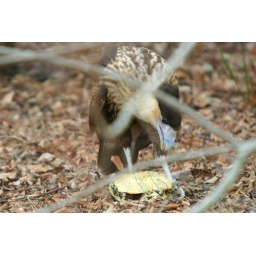
Well I drover over the grass to the fence and found that this turtle had them pre-occupied.